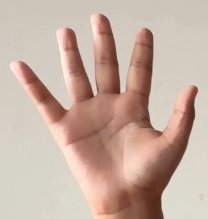
ASL sign: 5